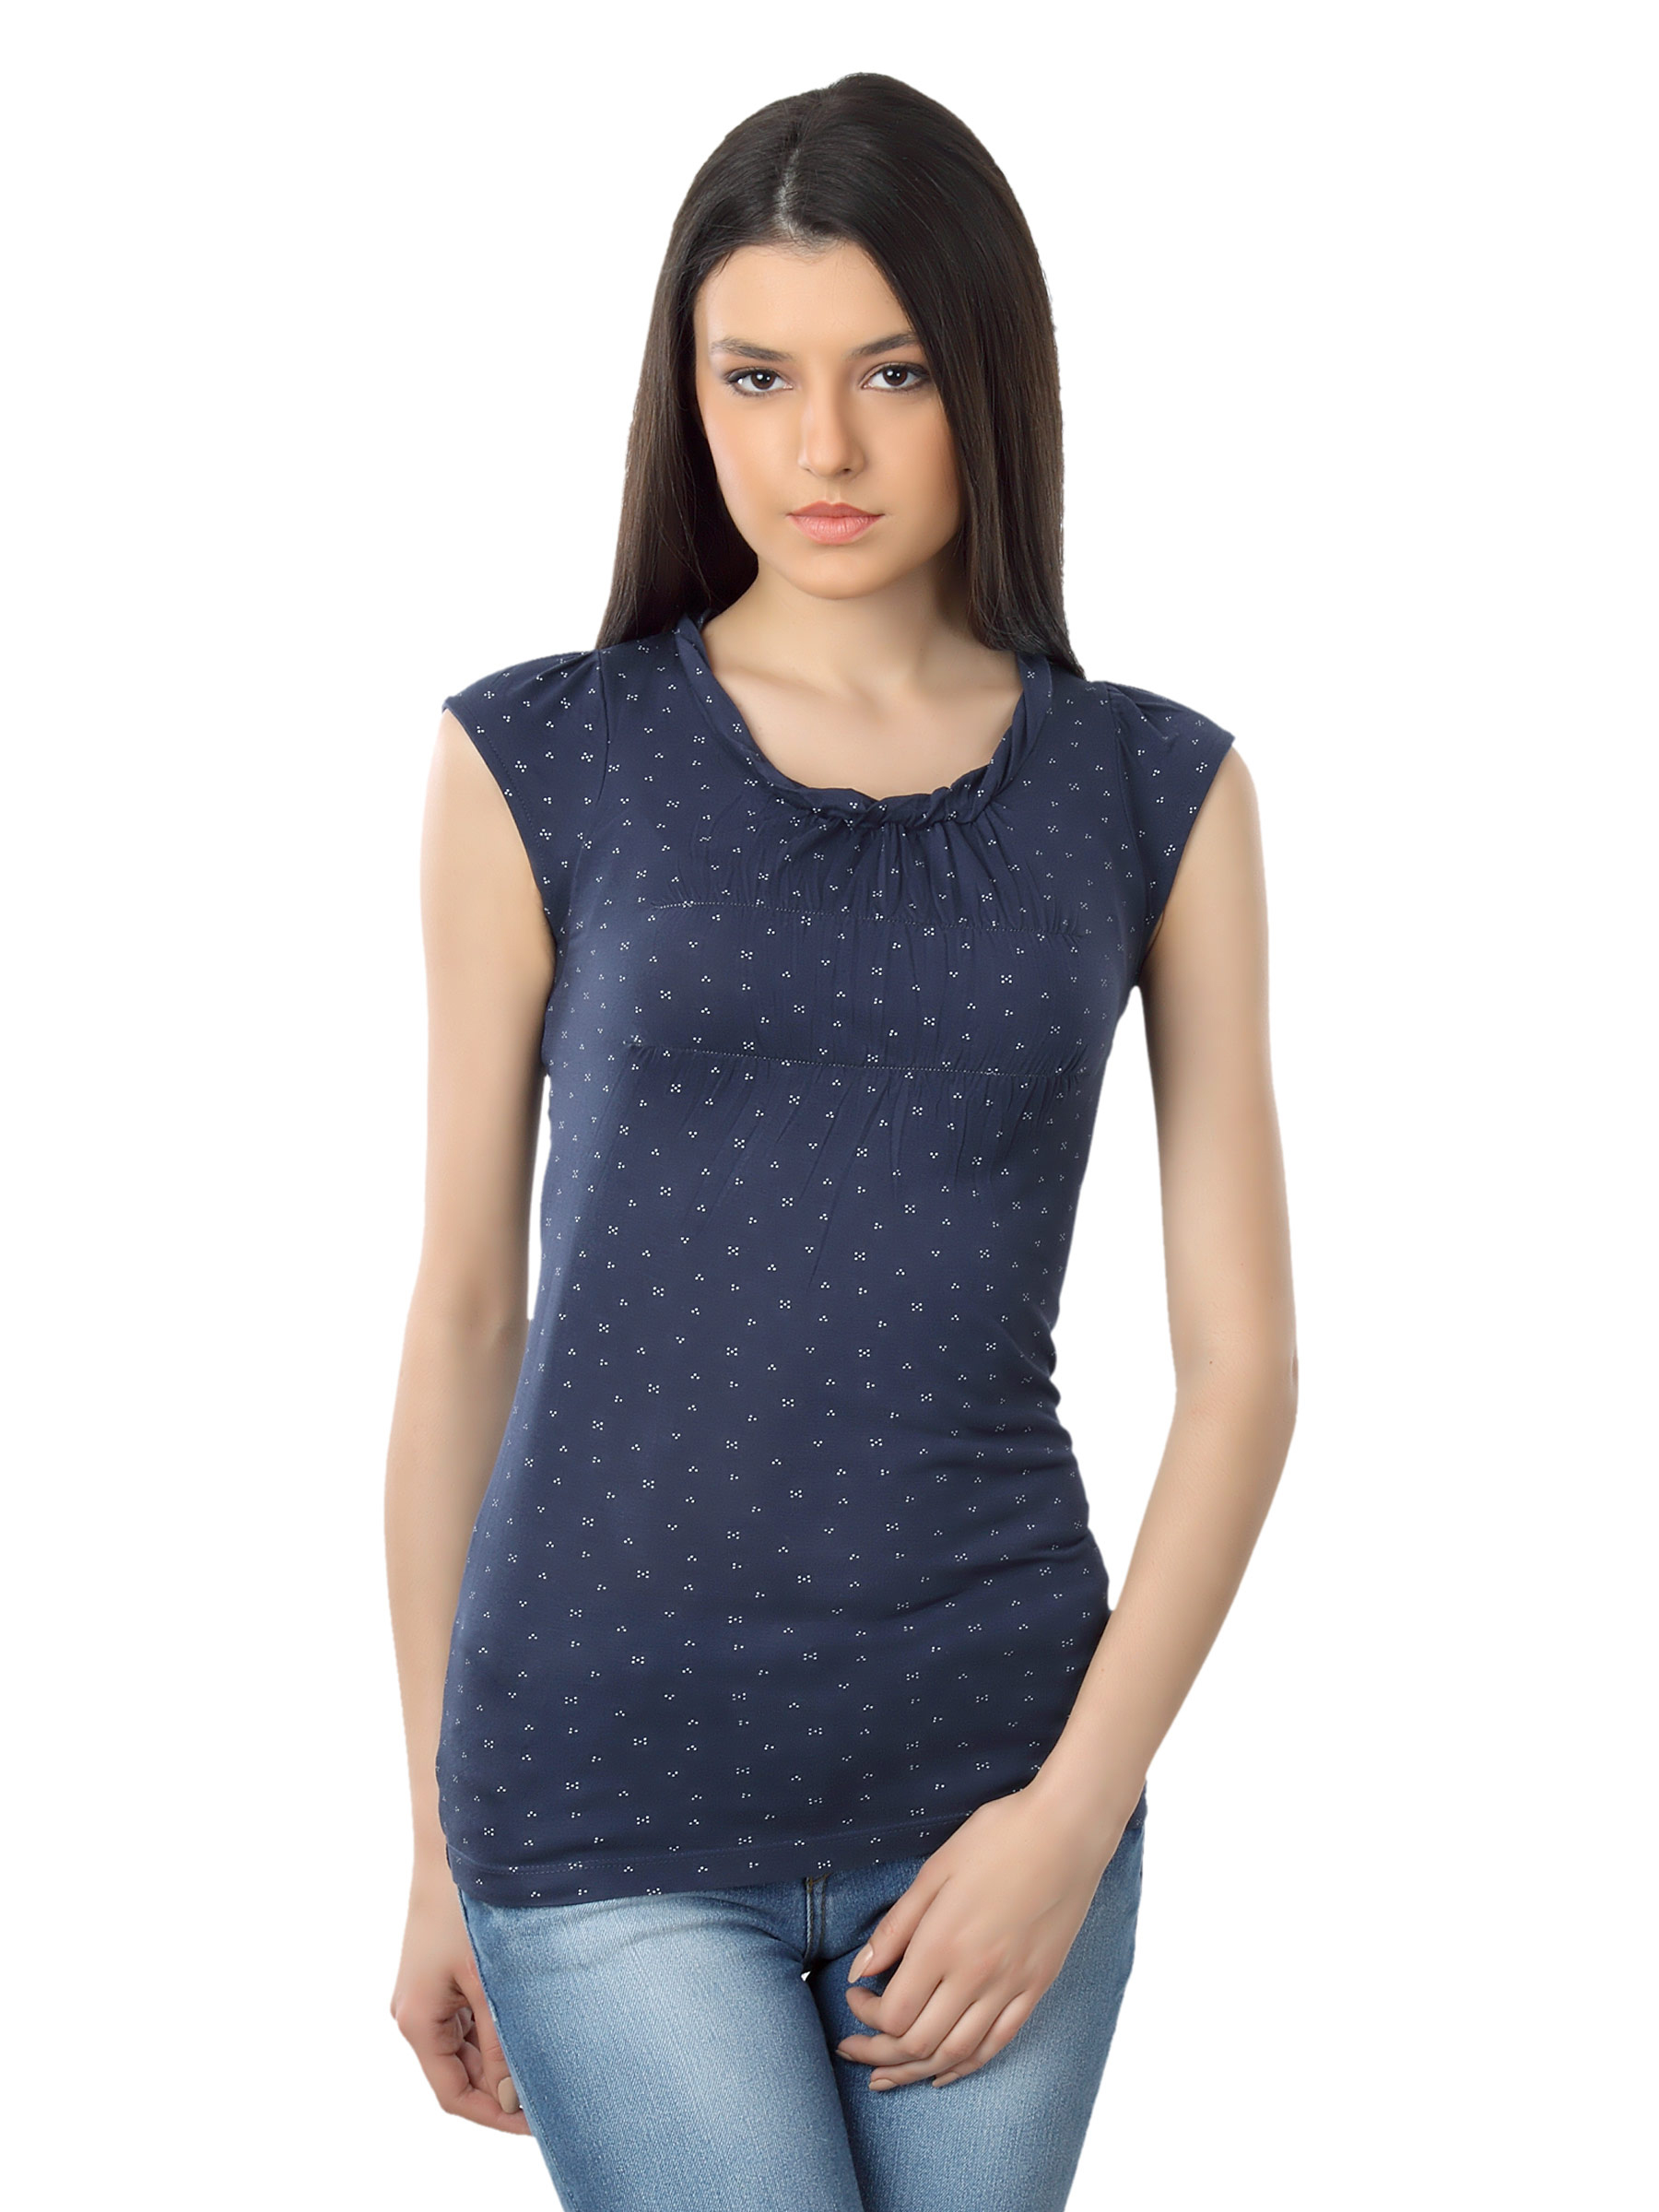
Wrangler Women Navy Blue T-shirt
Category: Apparel / Topwear / Tshirts
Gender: Women
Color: Navy Blue
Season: Summer 2012
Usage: Casual